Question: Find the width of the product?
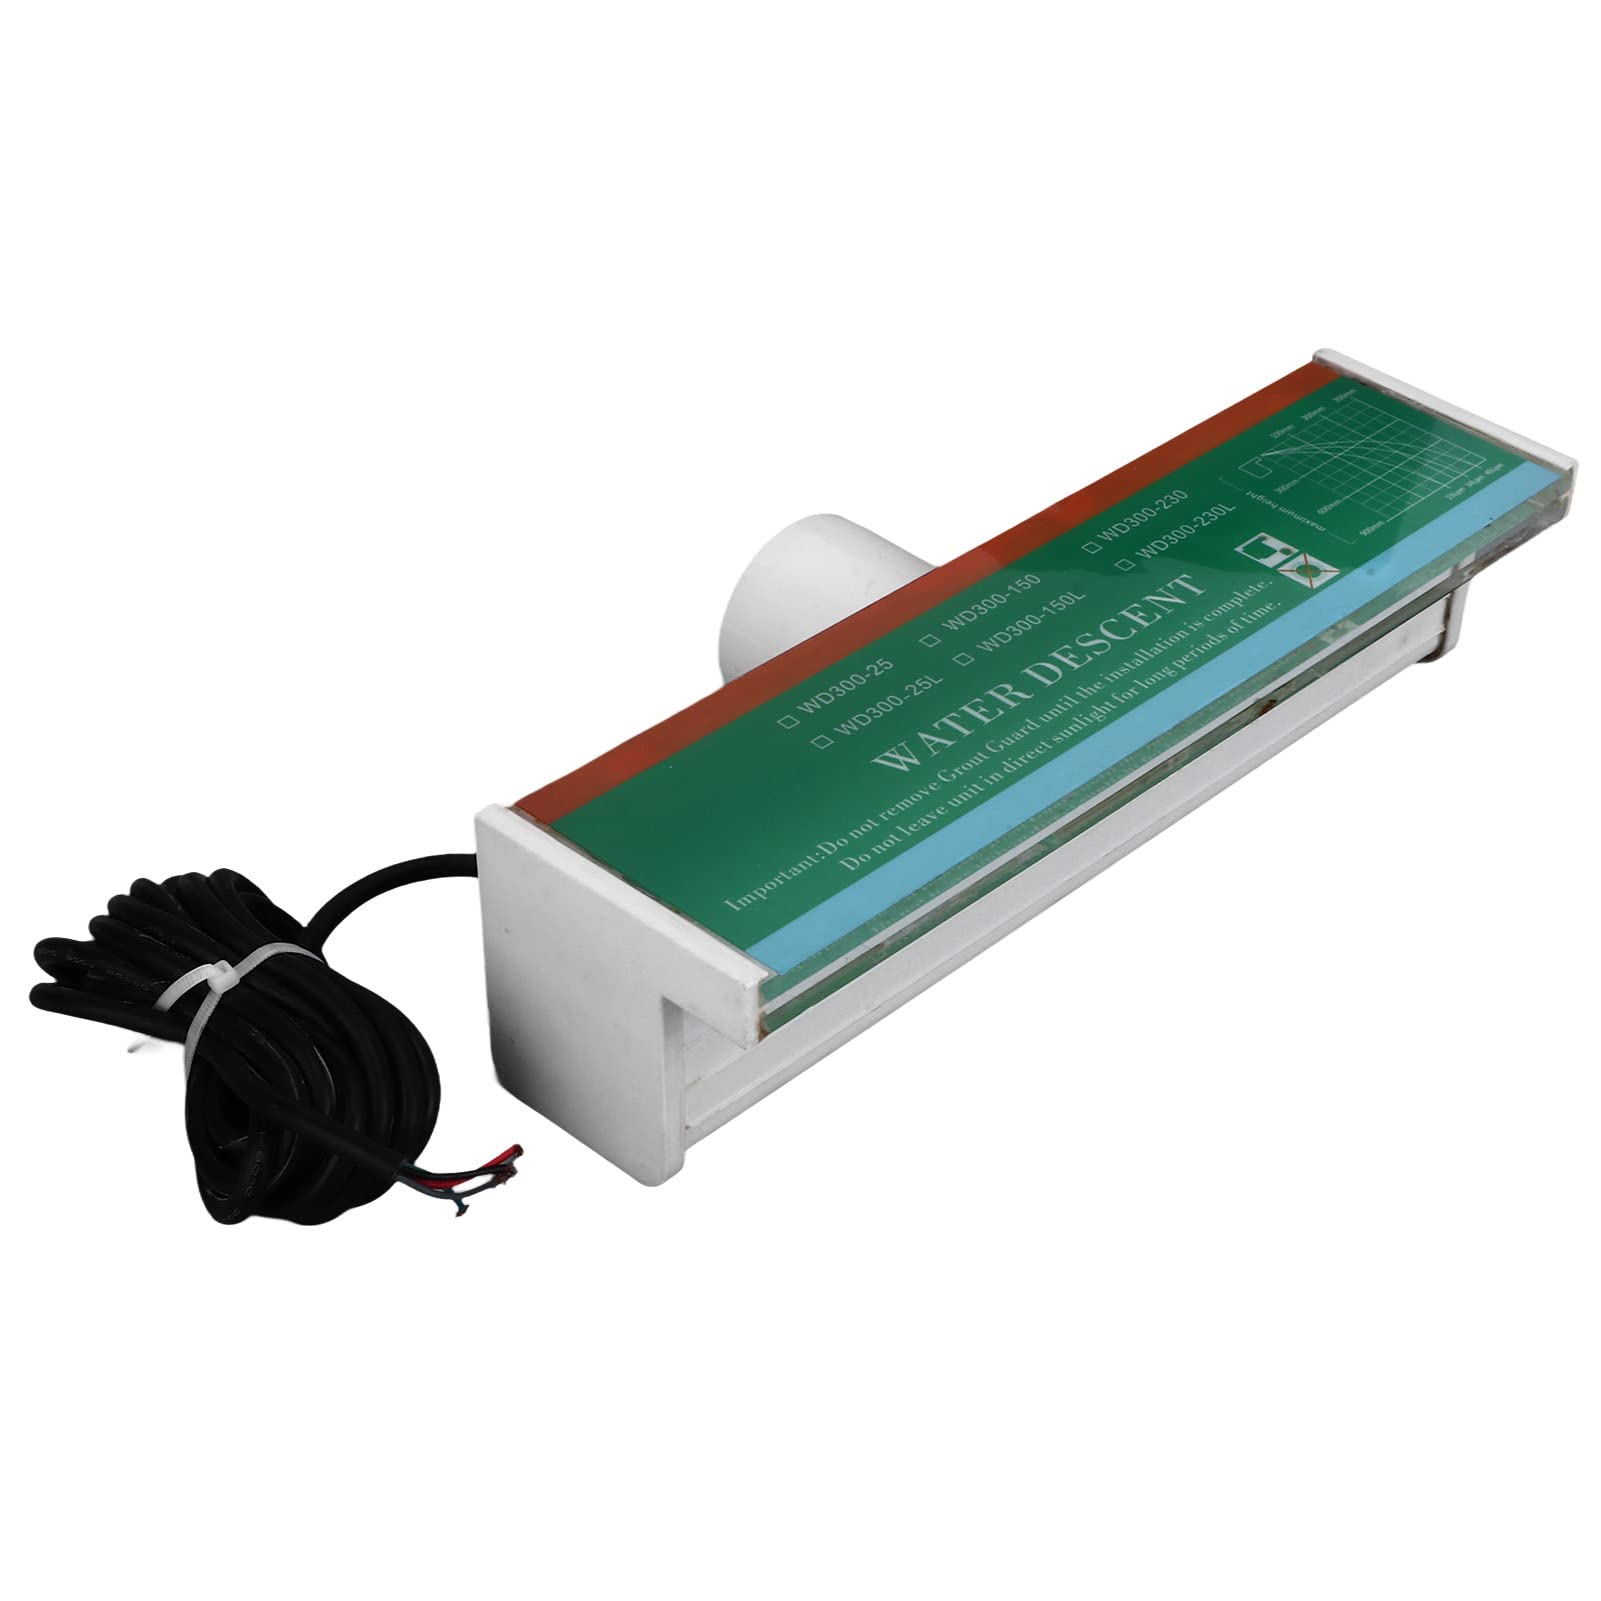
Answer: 900.0 millimetre